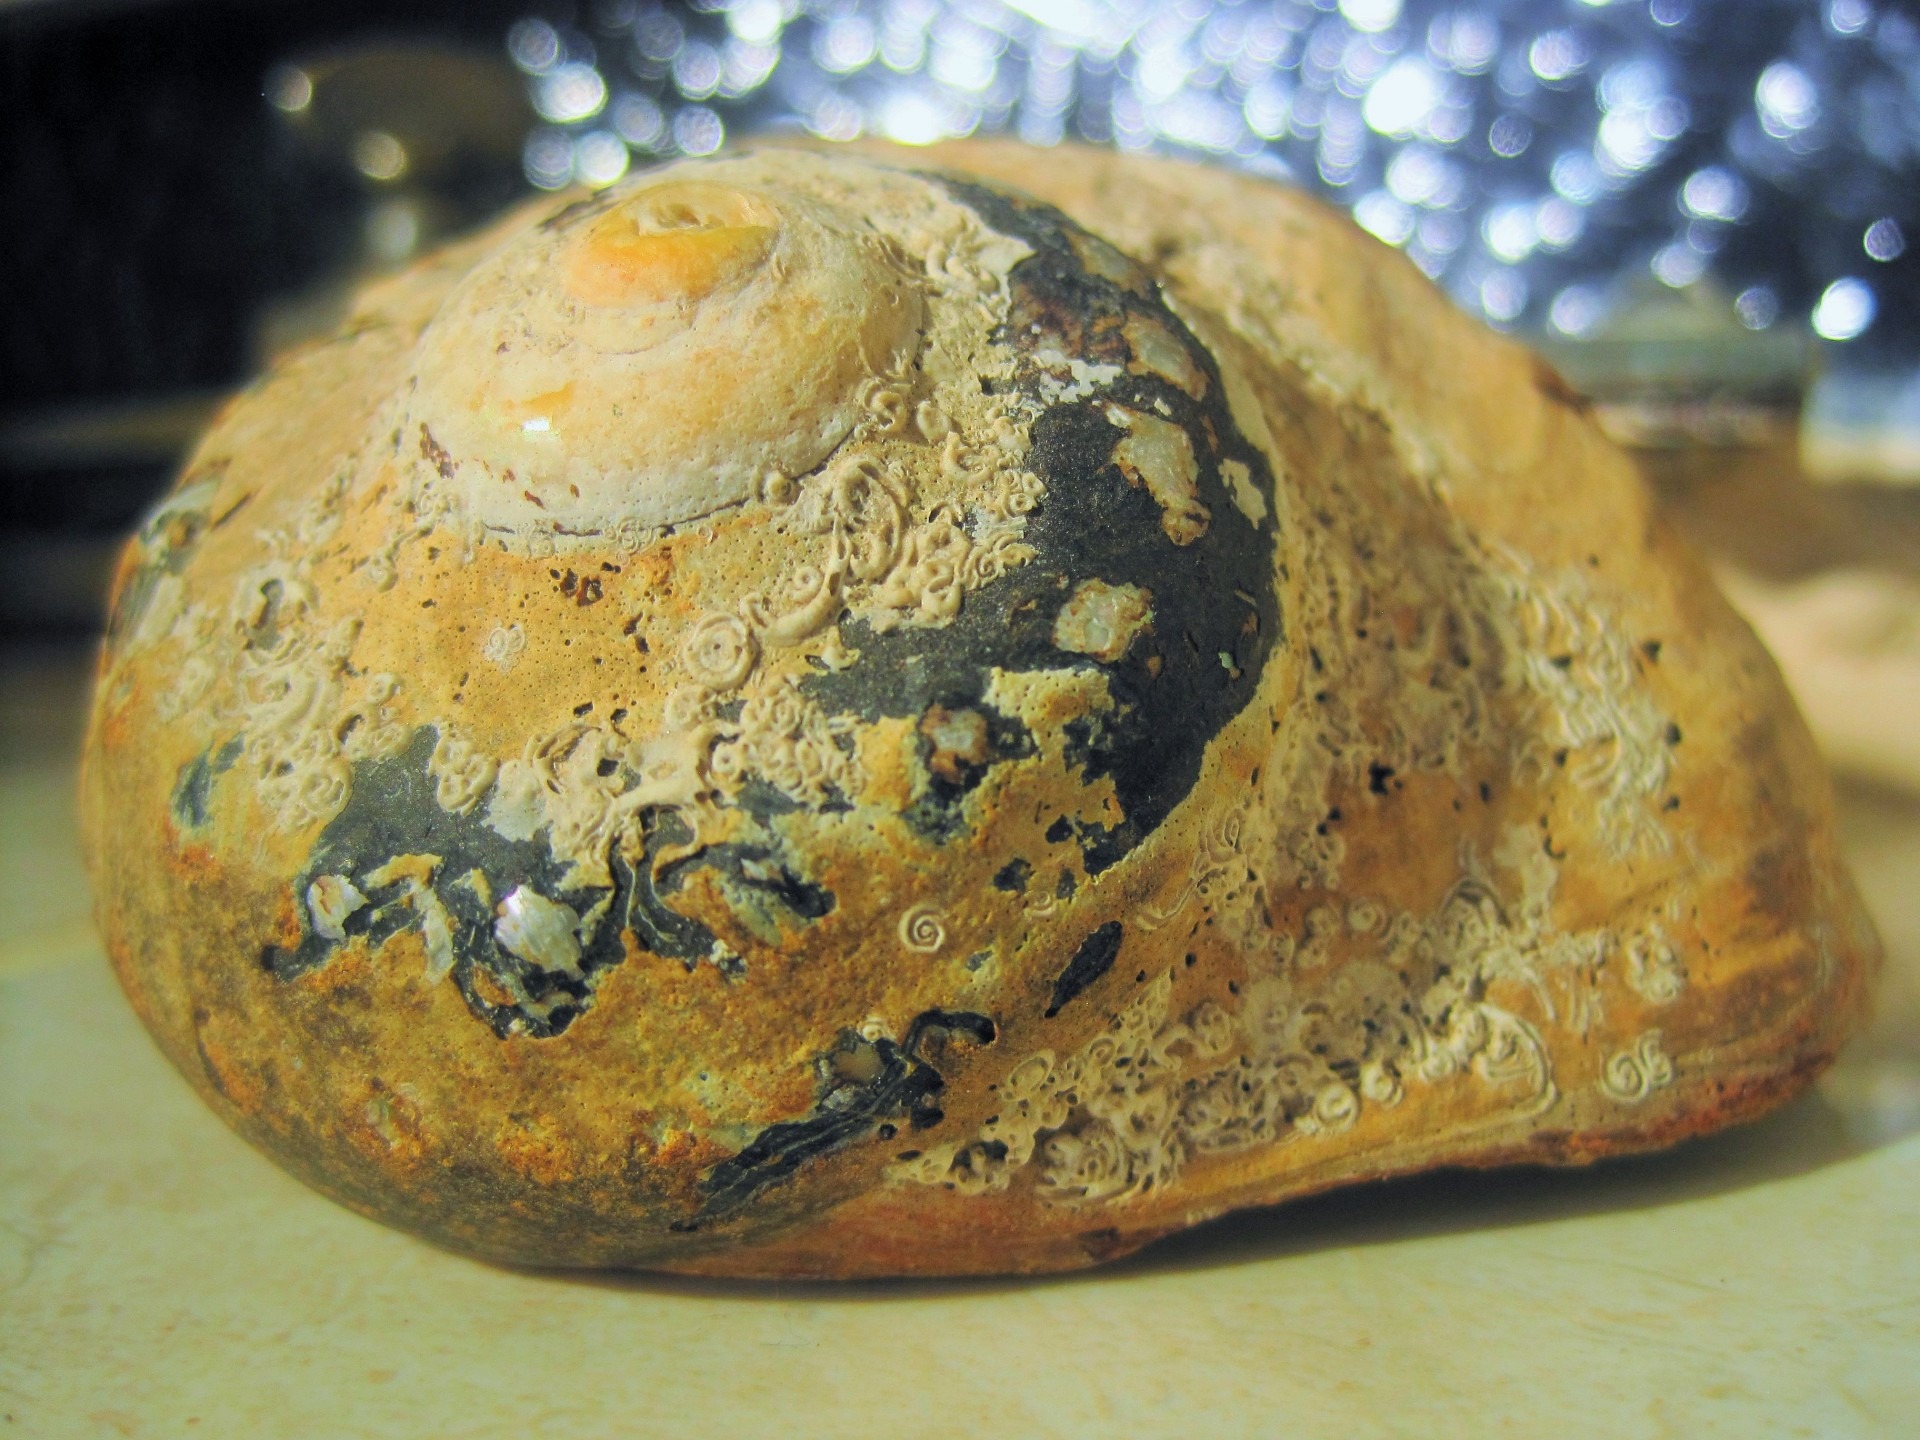
sea, ocean, spiral, food, produce, aquatic, baking, bread, shell, sourdough, textured, marine, nautilus, baked goods, grass family